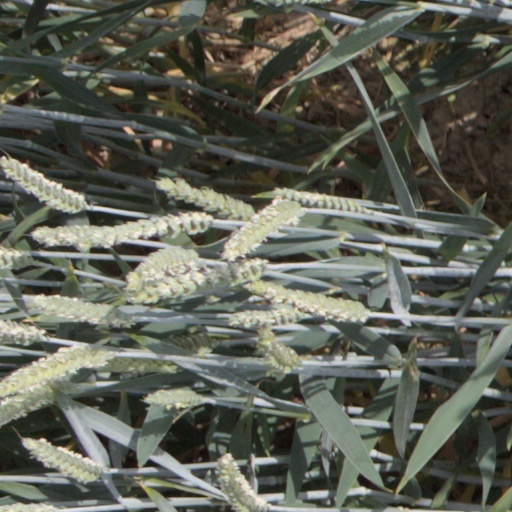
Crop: wheat